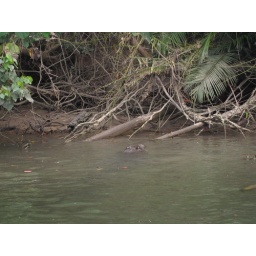
even this far and in the safety of a river boat the croc still gives me goosebumps